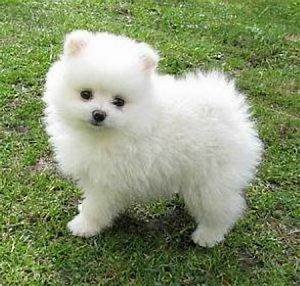
Label: cane